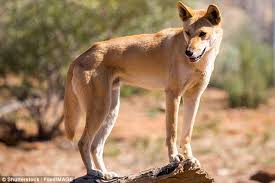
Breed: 217-n000079-dingo